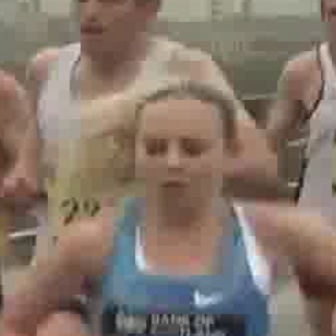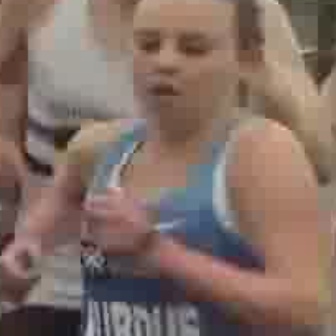
  Please identify the target specified by the bounding box [131,120,221,210] in the first image and locate it in the second image. Return the coordinates in [x_min,y_min,x_max,y_max] format.
Answer: [127,16,235,124]